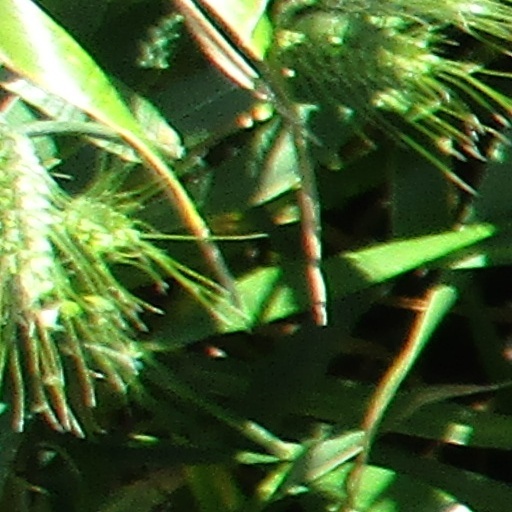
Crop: wheat